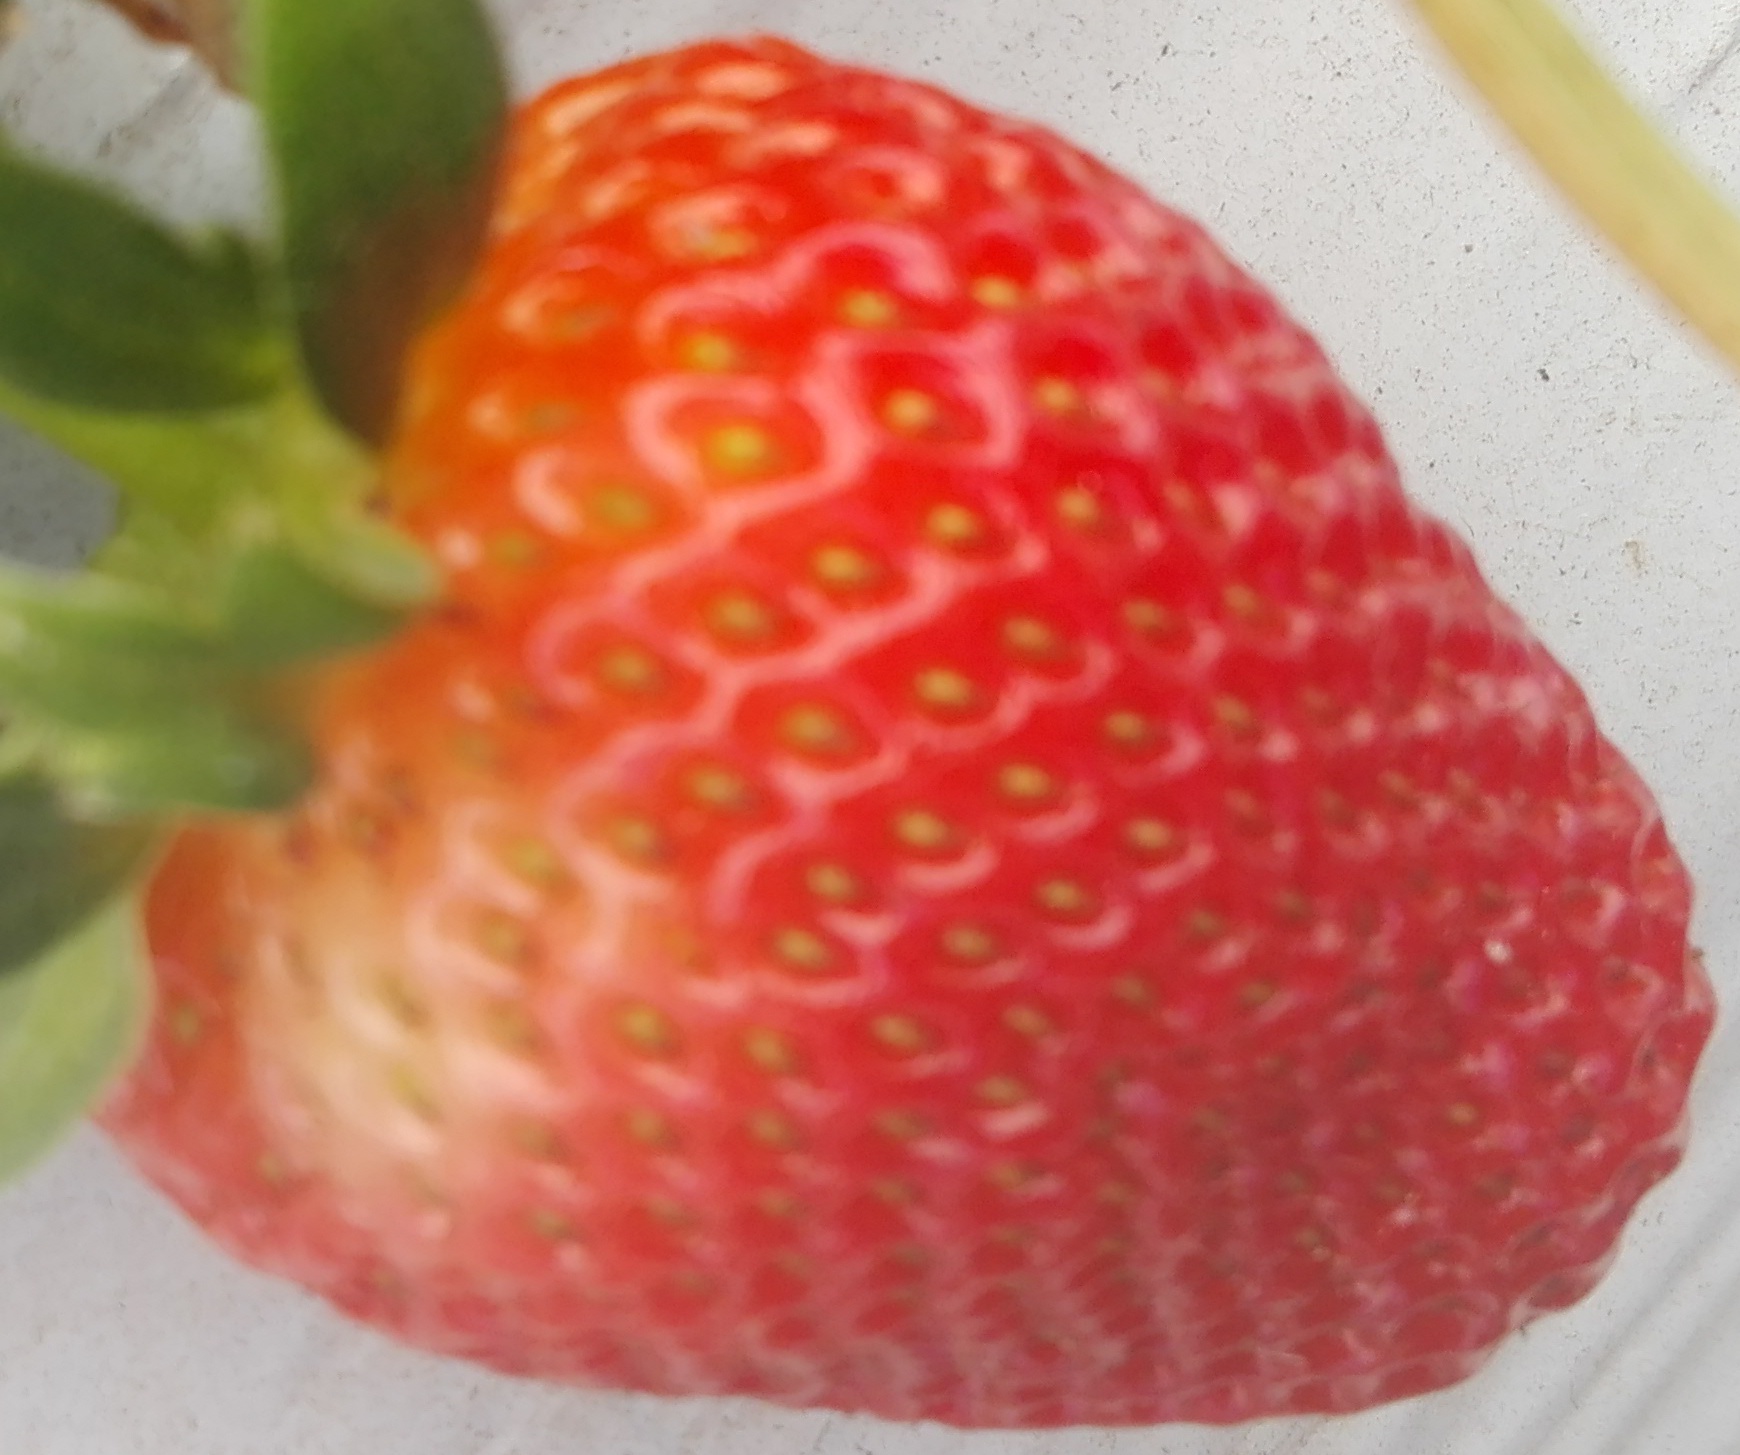
Label: Strawberry